Alor Setar

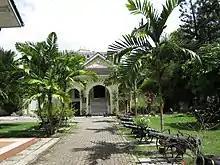
The Kedah Royal Museum. Completed in 1735, it was formerly functioned as the official residence for several sultans of Kedah. The current building is dated from the 19th century.

Alor Setar was established on 30 December 1735 by Kedah's 19th Ruler, Sultan Muhammad Jiwa Zainal Adilin II and was the state's eighth administrative centre since the establishment of the Kedah Sultanate in 1136. The earlier administrative centres were located in Kota Bukit Meriam, Kota Sungai Emas, Kota Siputeh, Kota Naga, Kota Sena, Kota Indera Kayangan and Kota Bukit Pinang.